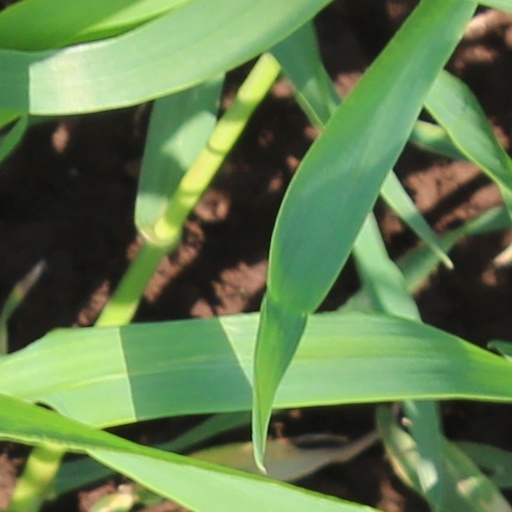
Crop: wheat